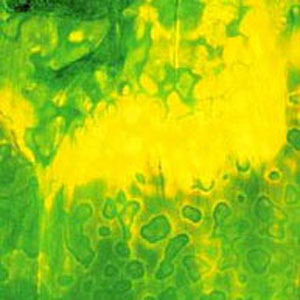
Texture: blotchy